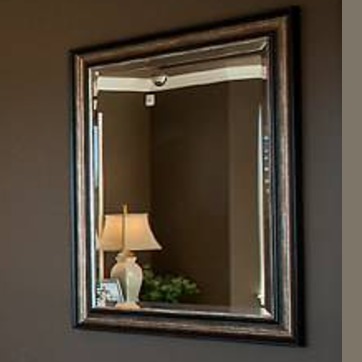
Material: mirror